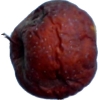
Label: apples